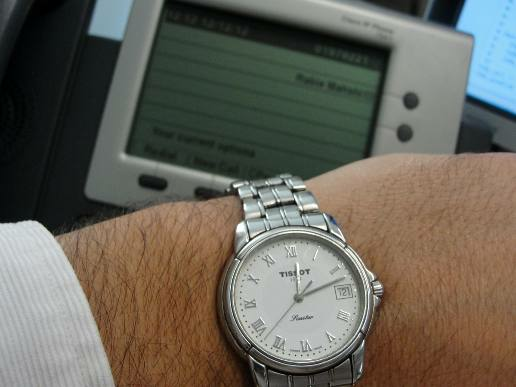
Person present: No